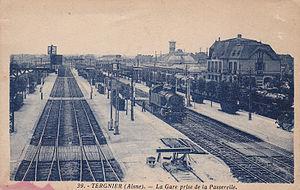
Carte postale ancienne de la gare de Tergnier